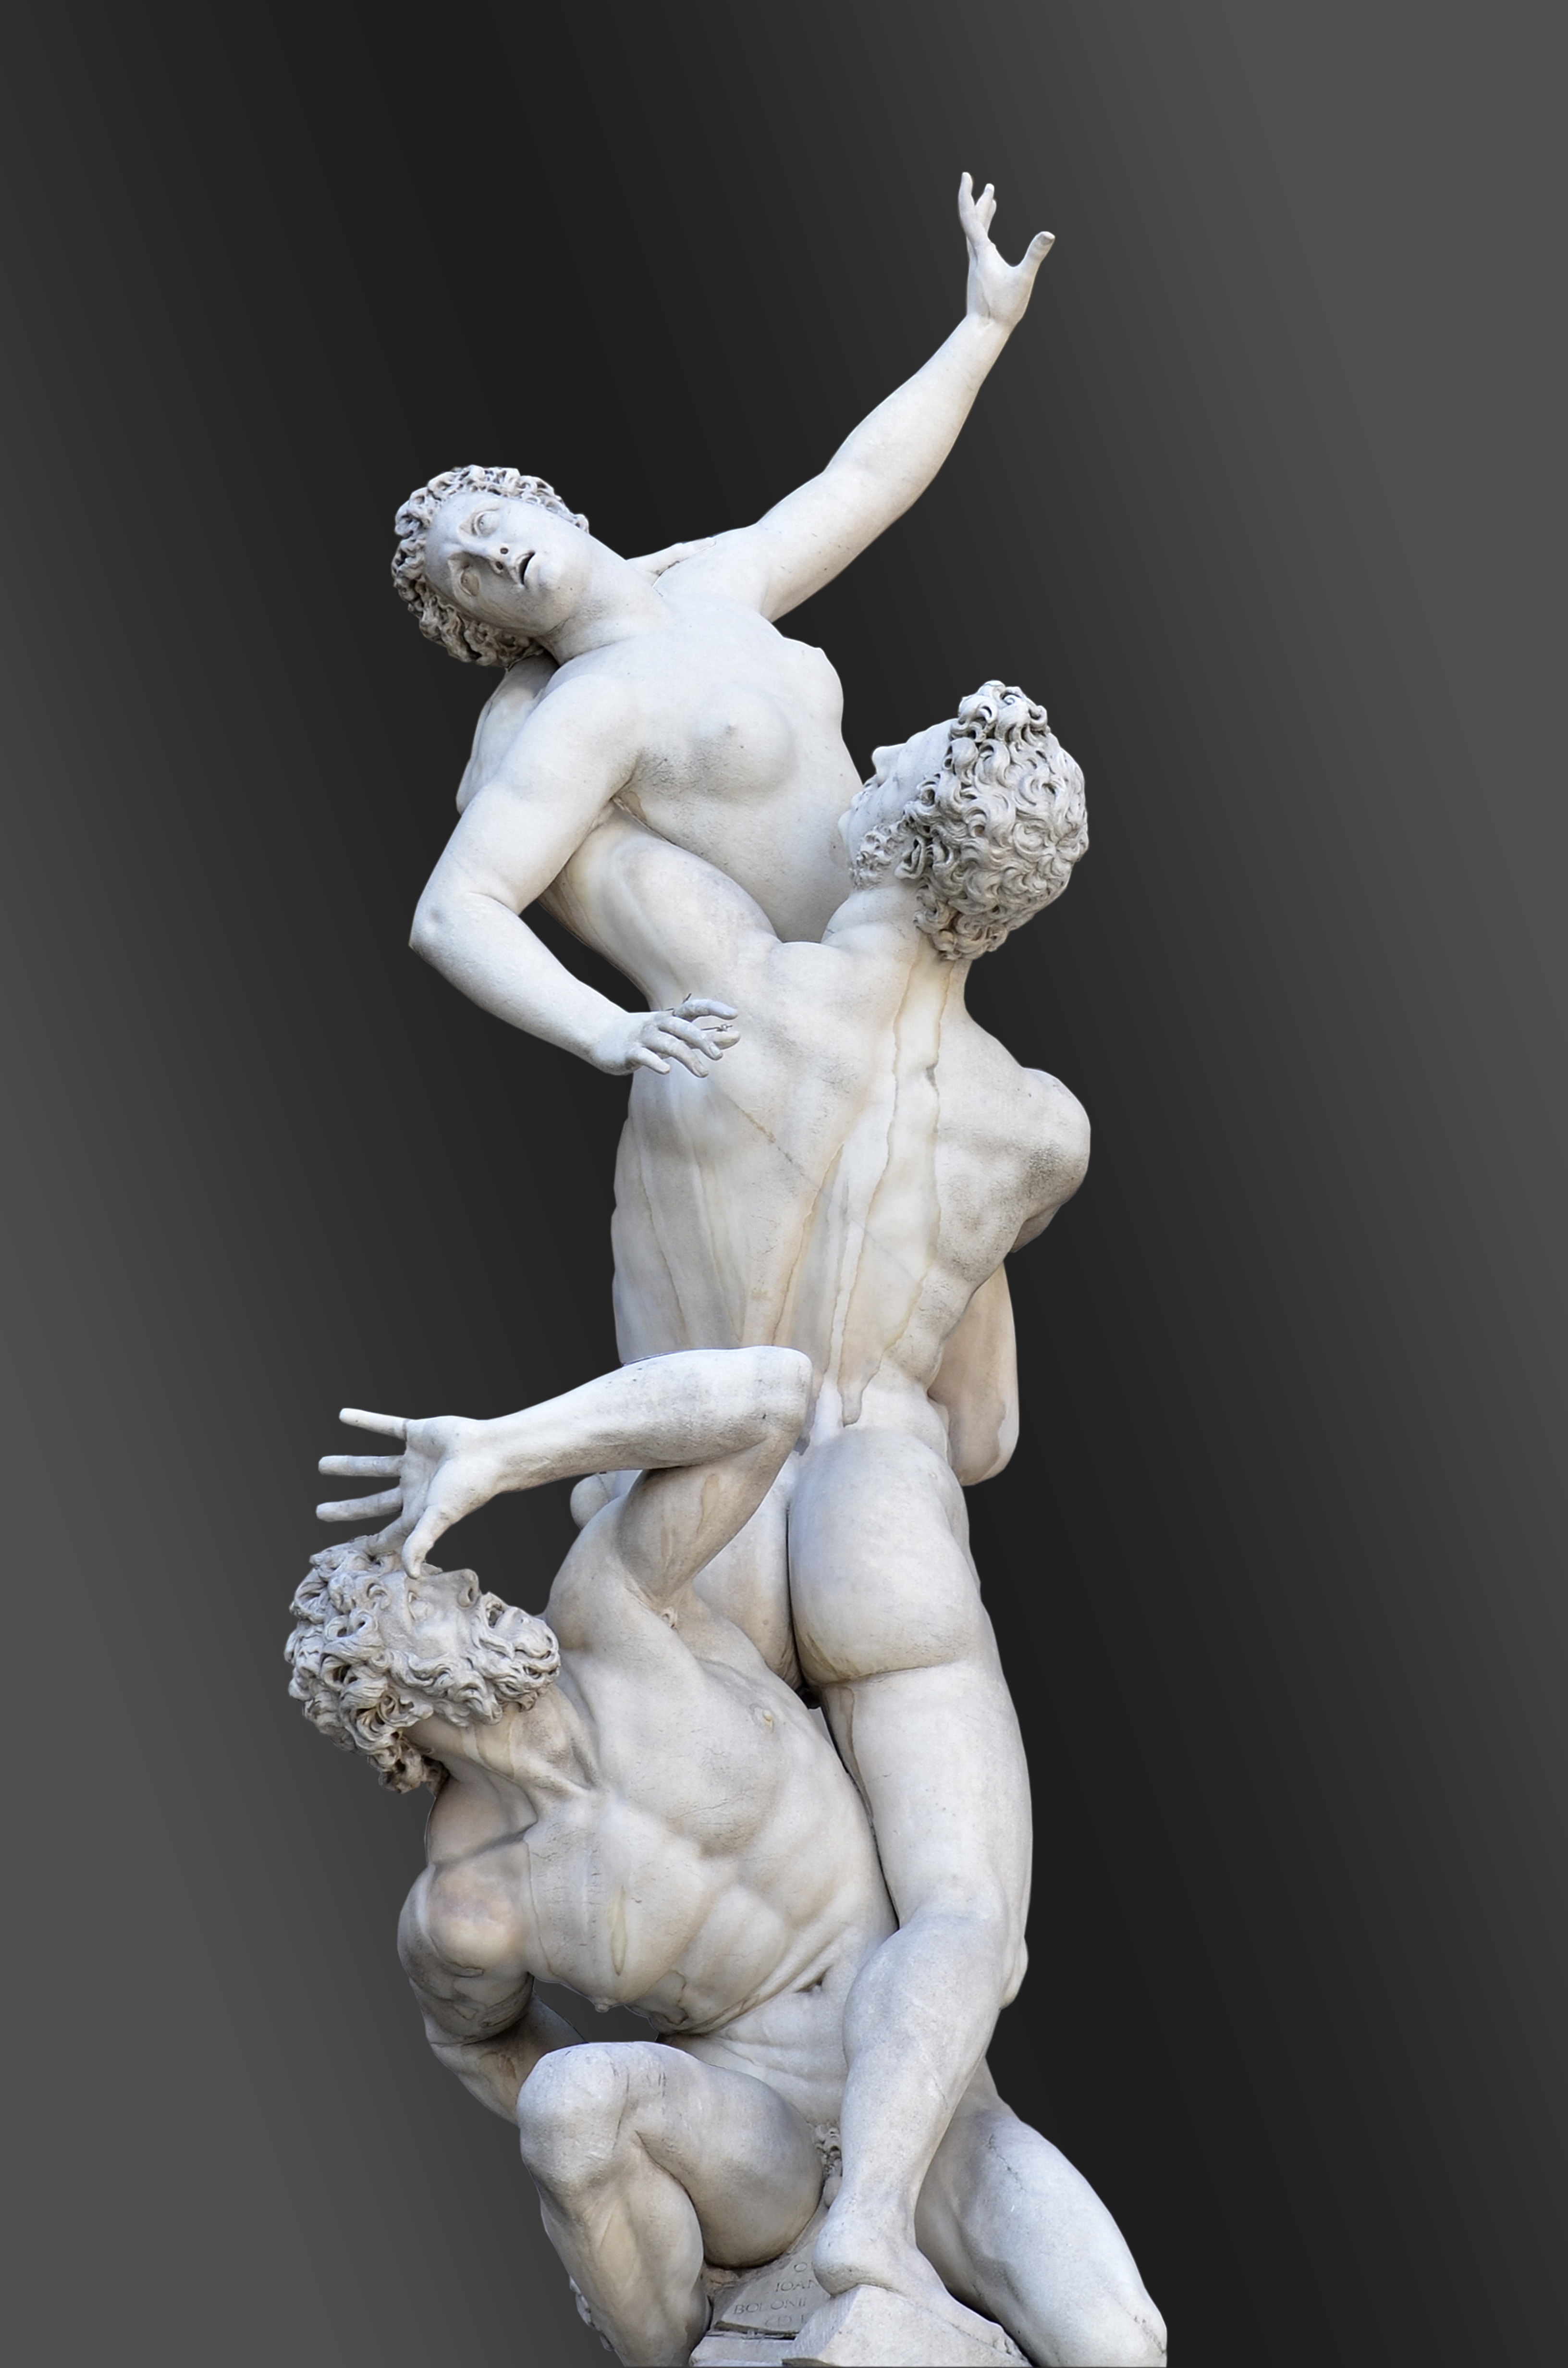
monument, statue, italy, sculpture, art, figurine, statues, florence, mythology, stone carving, bronze sculpture, logia dei lanzi, abduction of the sabine, giambolognia, nonbuilding structure, classical sculpture